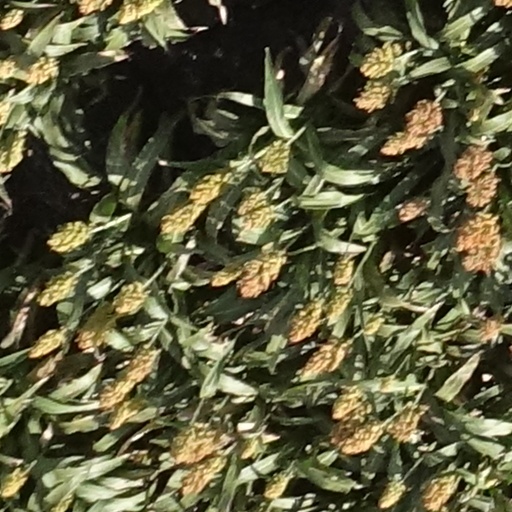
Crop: sorghum